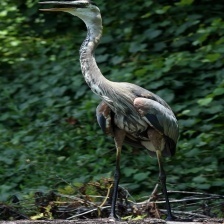
Species: BLUE HERON
Scientific name: ARDEA HERODIAS
ImageNet parent category: little_blue_heron